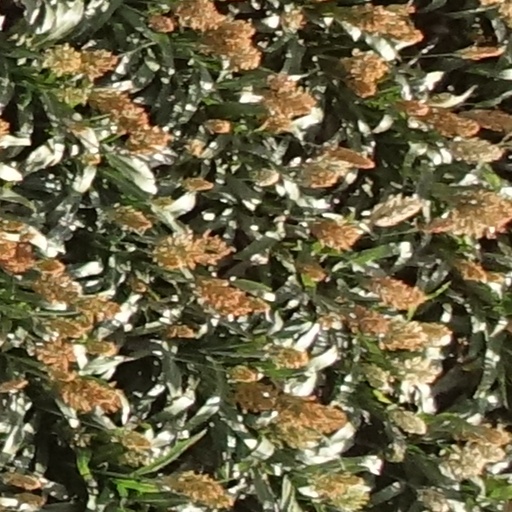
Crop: sorghum